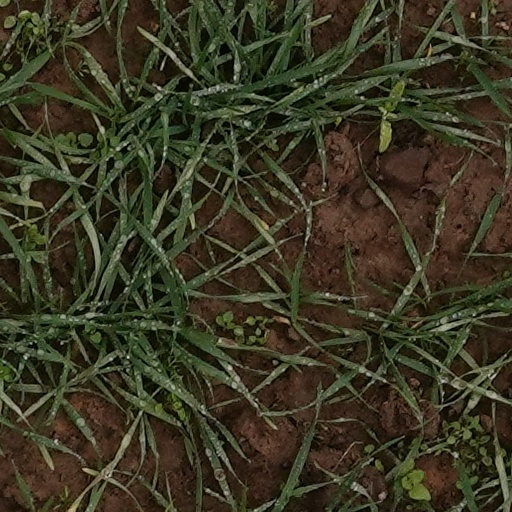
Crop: wheat